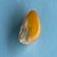
Maize quality: Good